Blue Line (Mumbai Metro)

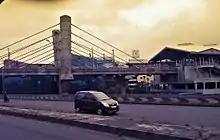
The cable-stayed metro bridge over the Western Express Highway in Andheri.

MMOPL initially used a Wheel Flange Lubrication (WFL) system to reduce wear and tear of rolling stock wheels. The agency invested to introduce a Radio Frequency Identification (RFID) chip based system to accomplish the task. The MMOPL said that the RFID system provides even longer lifespan for wheels, and the agency states that it will recover the 30 crore investment within 2 years through savings on maintenance costs.